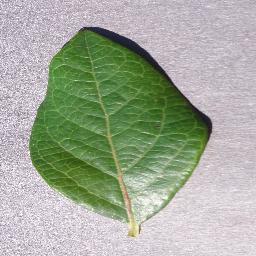
Label: Blueberry___healthy